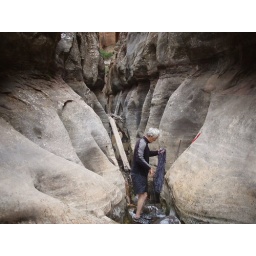
Prep for yet another rappel in the curving canyon walls